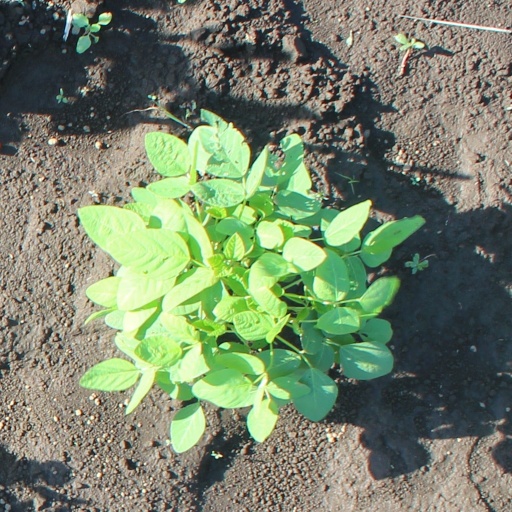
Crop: soybean